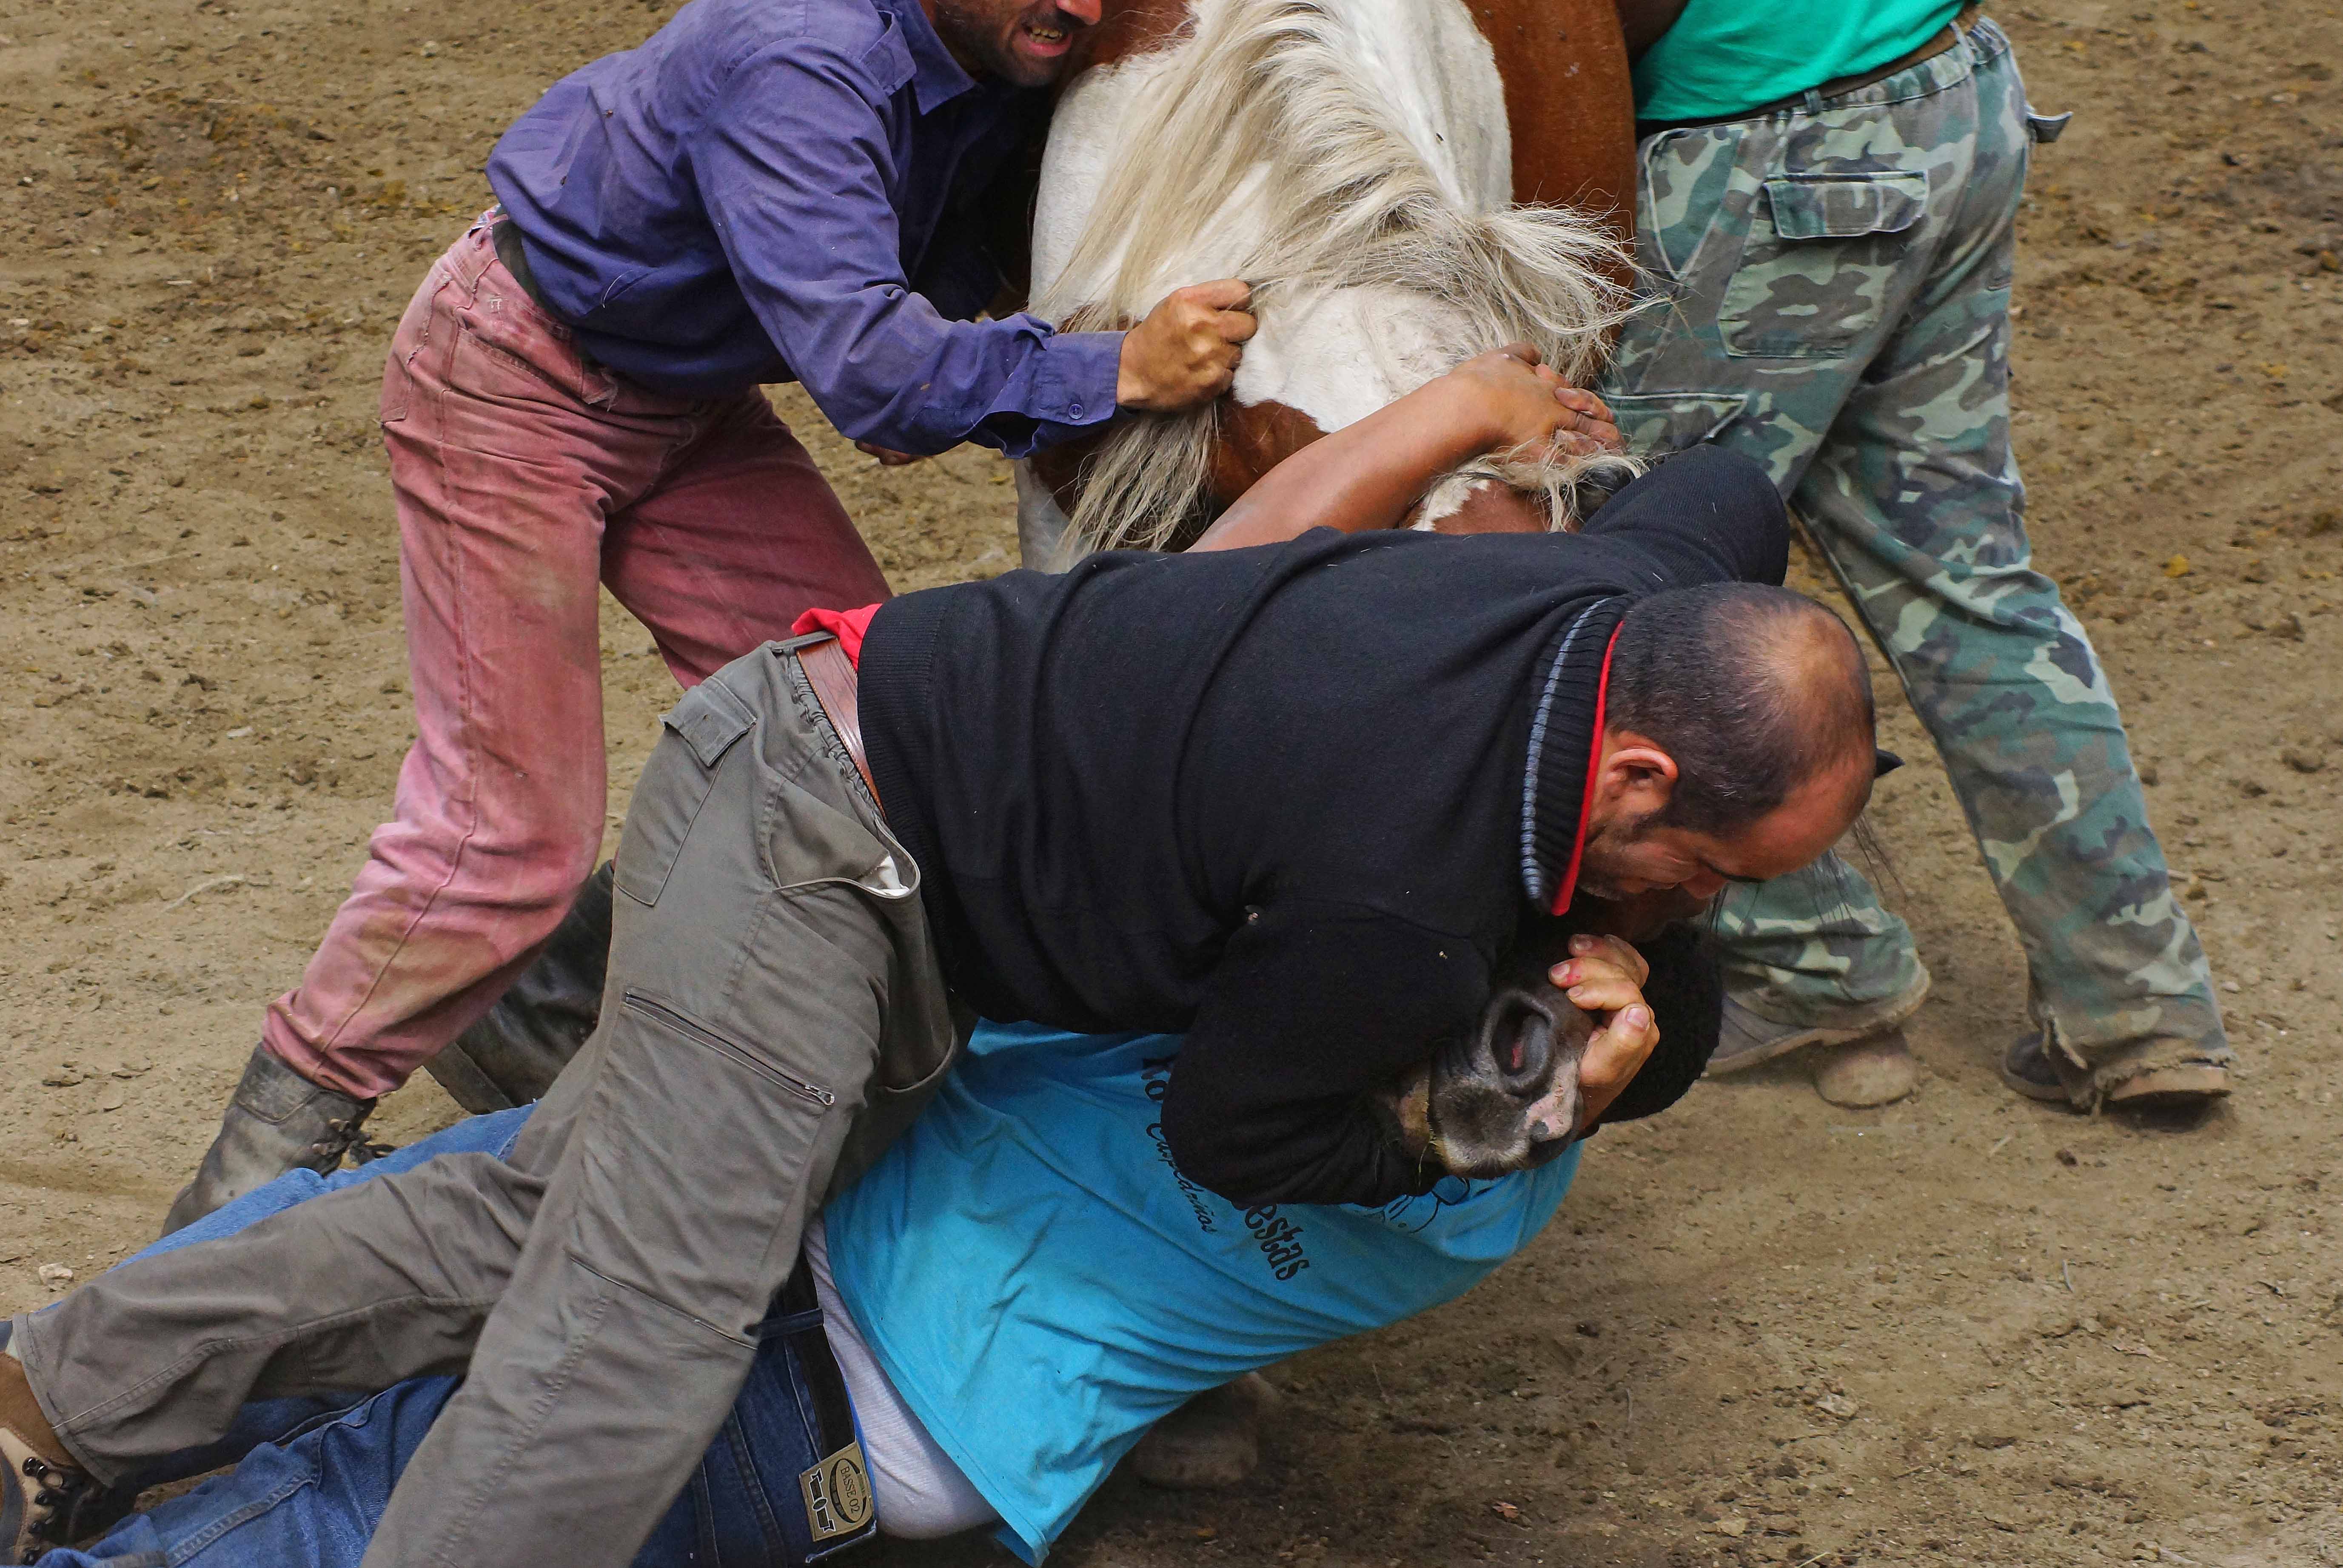
photo, recreation, horse, spain, fun, animals, galicia, pontevedra, caballos, a77, espana, g, ggl1, gaby1, xovesphoto, animales, varios, some, xelodegalicia, sonya77v, cotobade, sonyslta77v, tamrom55200, rapadasbestas, interaction, gabrielcoru a, romer a, cuspedri os